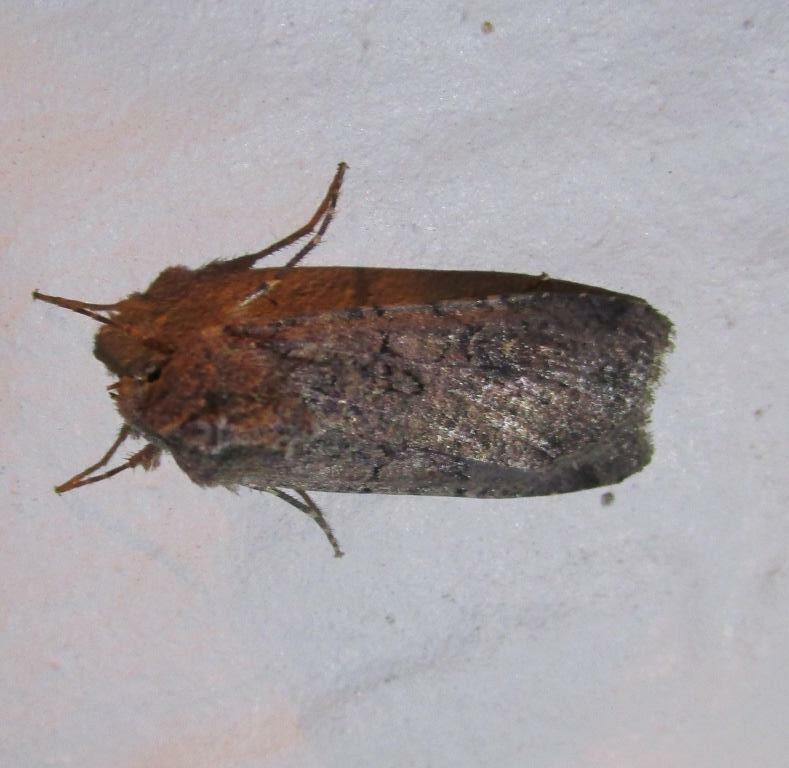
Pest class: cutworms